Sue Savage-Rumbaugh

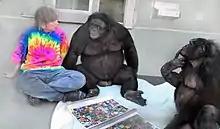
Bonobos Kanzi and Panbanisha with Sue Savage-Rumbaugh

At the Georgia State University's Language Research Center, Savage-Rumbaugh helped pioneer the use of a number of new technologies for working with primates. These include a keyboard which provides for speech synthesis, allowing the animals to communicate using spoken English, and a "primate friendly" computer-based joystick terminal that permits the automated presentation of many different computerized tasks. Information developed at the center regarding the abilities of non-human primates to acquire symbols, comprehend spoken words, decode simple syntactical structures, learn concepts of number and quantity, and perform complex perceptual-motor tasks has helped change the way humans view other members of the primate order.